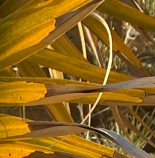
Label: Magnesium Deficiency